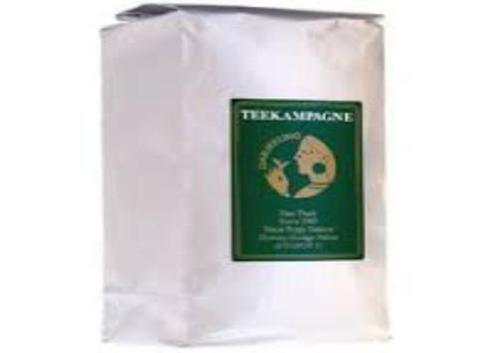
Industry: Food